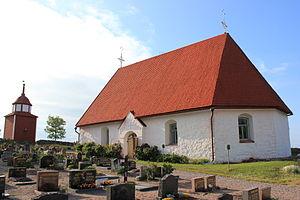
Cet article recense les églises évangéliques-luthériennes de Finlande.